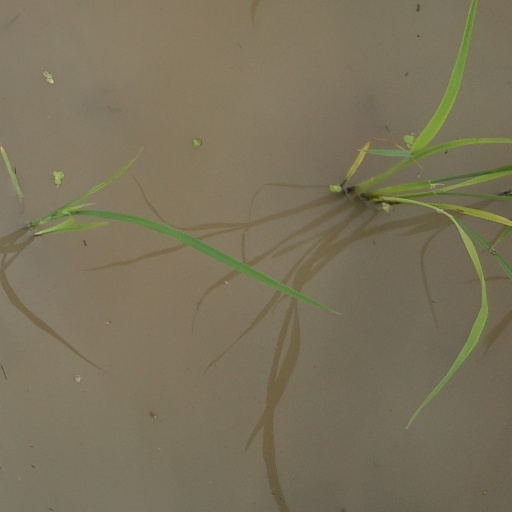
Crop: rice